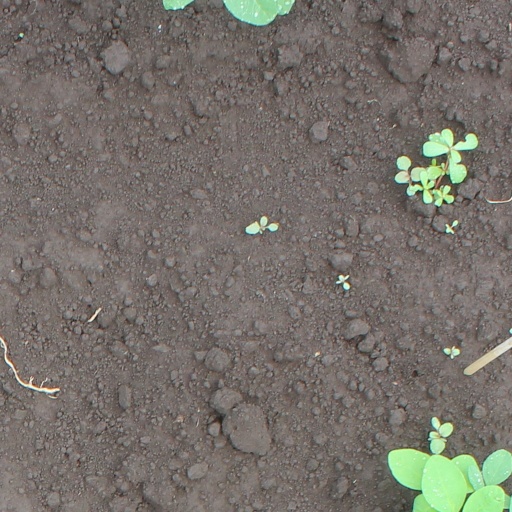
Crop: soybean